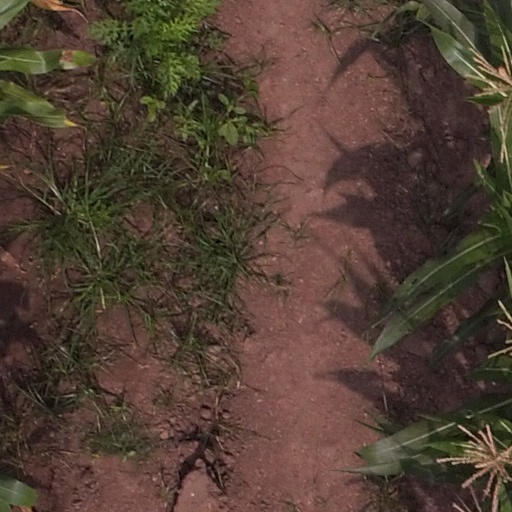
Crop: maize; corn